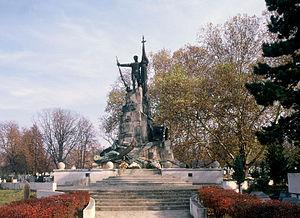
Le monument et l’ossuaire monumental aux défenseurs de Belgrade est un monument commémoratif de la Première Guerre mondiale à Belgrade, situé au nouveau cimetière de Belgrade.